Nationalencyklopedin

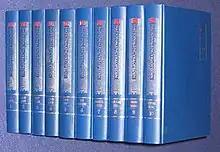
Volumes 1–10 of 20, 1989–1996

("The National Encyclopedia" in English), abbreviated NE, is a comprehensive contemporary Swedish-language encyclopedia with several hundred thousand articles. It is available both online and via a printed version.